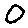
Label: 0